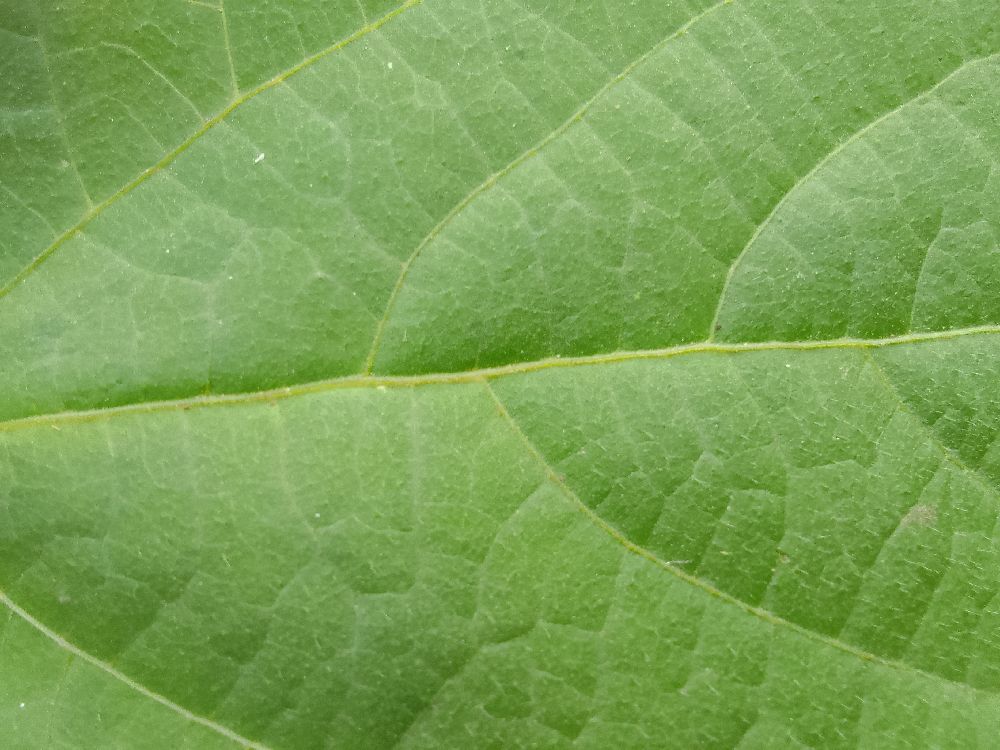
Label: healthy